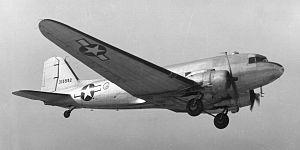
Ethiopian Airlines, en amharique የኢትዮጵያ አየር መንገድ est la compagnie aérienne nationale éthiopienne, contrôlée à 100 % par l'État éthiopien. Elle a été fondée en 1945 sous le nom d'Ethiopian Air Lines et a adopté son nom actuel en 1965. Elle fait partie de l'Association internationale du transport aérien depuis 1959 et de l'Association aérienne africaine depuis sa création en 1968. Elle fait partie de l'alliance de compagnies aériennes Star Alliance depuis 2011.
Le blocus de Berlin est l'un des épisodes majeurs de la guerre froide en Europe durant lequel les Soviétiques bloquent les accès terrestres vers Berlin des trois puissances occidentales qui en retour organisent un grand pont aérien pour ravitailler leurs garnisons et les populations civiles berlinoises.
Cet article liste les aéronefs des forces armées des États-Unis. Les prototypes sont généralement préfixés par un « X » et sans nom, tandis que les modèles de pré-série sont généralement précédés d'un « Y ».